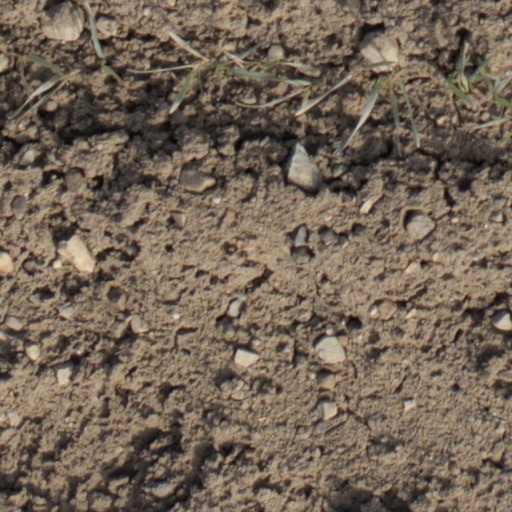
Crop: wheat